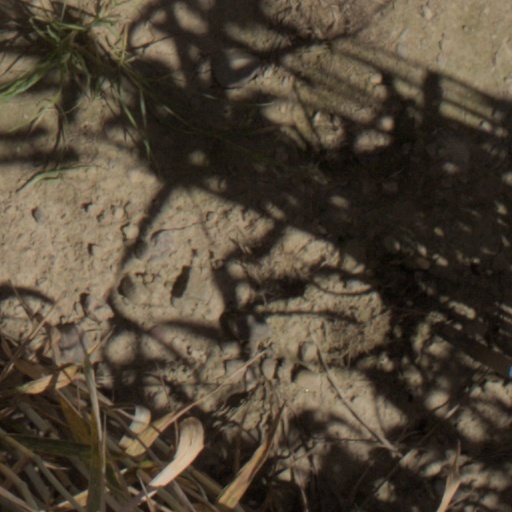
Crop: wheat